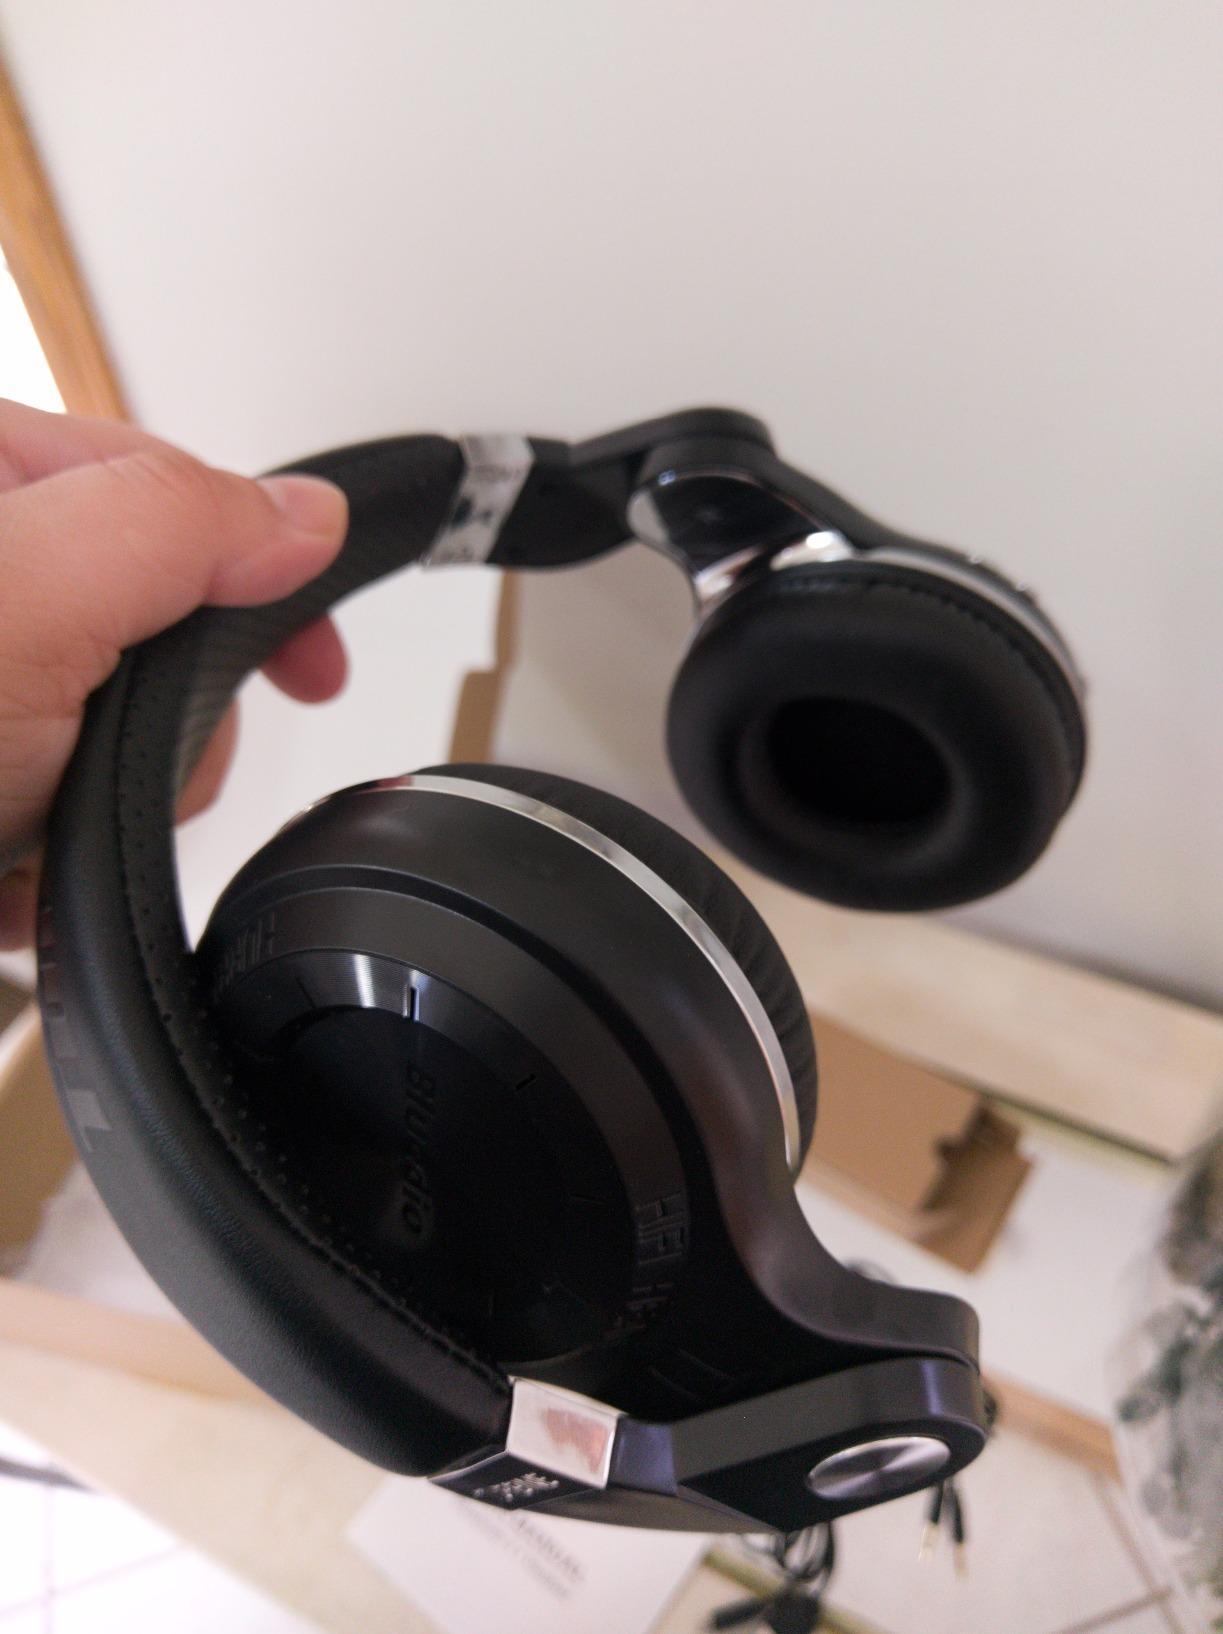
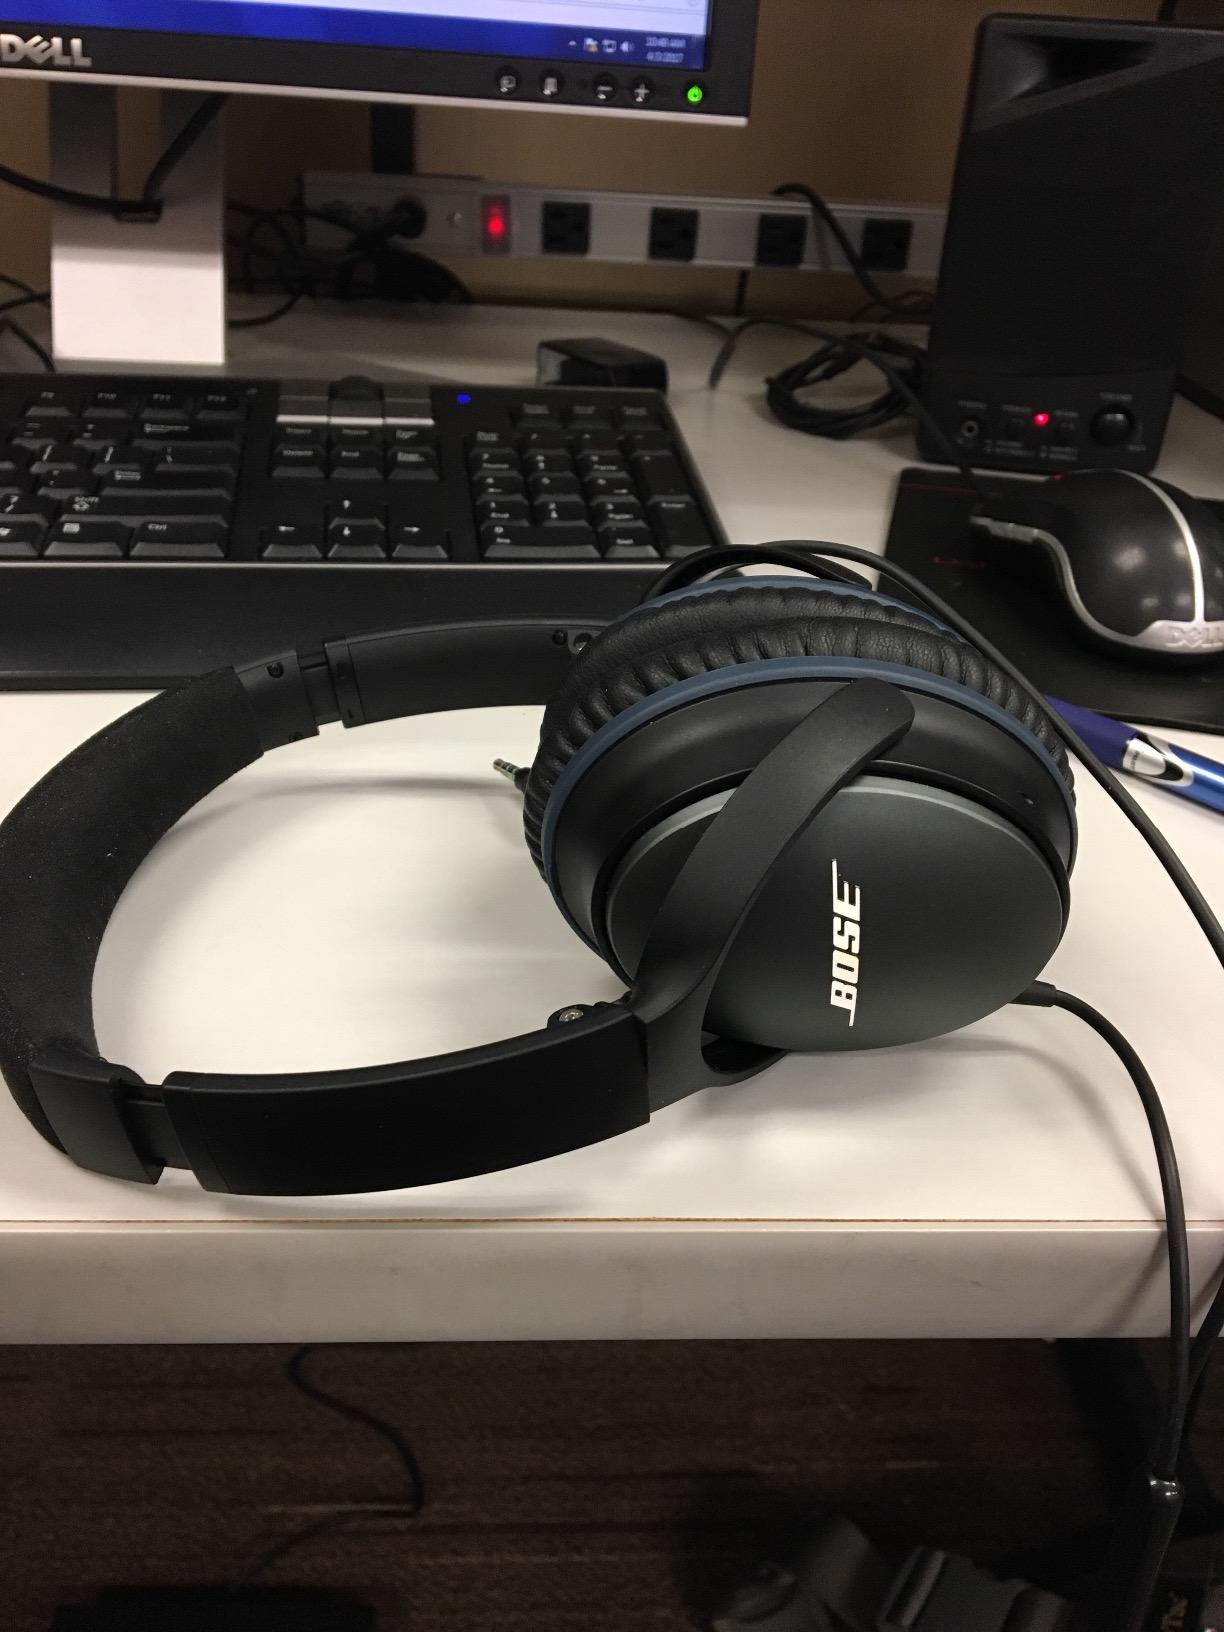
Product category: headphones
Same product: no